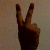
The image shows a hand gesture representing the number 2 in Indian Sign Language.